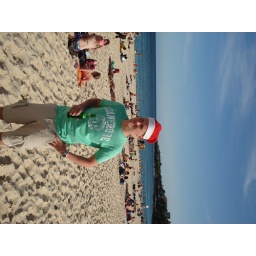
Ross trying to look sexual in a santa hat on coogee beach